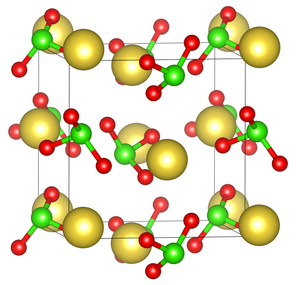
Le chlorate de sodium, aussi appelé par abus de langage chlorate de soude, est utilisé comme désherbant ainsi que dans le domaine de la pyrotechnie.